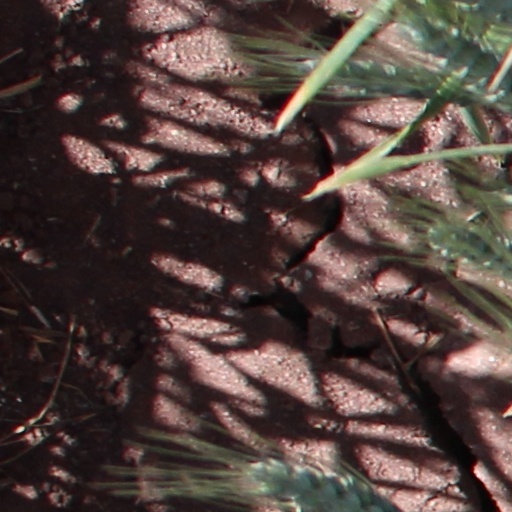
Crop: wheat